Gingee Fort

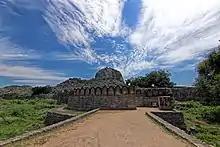
Gingee fort as seen from the entrance

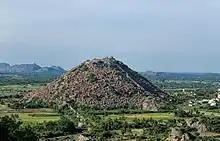
Queen fort as seen from Rajagiri

The Gingee Fort complex is on three hillocks: Krishnagiri to the north, Rajagiri to the west and Chandrayandurg to the southeast. The three hills together constitute a fort complex, yet each hill contains a separate and self-contained citadel. Connecting them – forming an enormous triangle, a mile from north to south, punctuated by bastions and gateways giving access to the protected zones at the heart of the complex. The fort walls are and the three hills are connected by walls enclosing an area of . It was built at a height of and protected by an wide moat. It has a seven-storeyed Kalyana Mahal (marriage hall), granaries, prison cells, and a temple dedicated to its presiding Hindu goddess called Chenjiamman. The fortifications contain a sacred pond known as Aanaikulam. The walls of the fort are a mixture of the natural hilly terrain comprising the Krishnagiri, Chakkilidrug and Rajagiri hills, while the gaps were sealed with the main wall that measures in thickness. On the top of the hillock, there are minor fortifications.